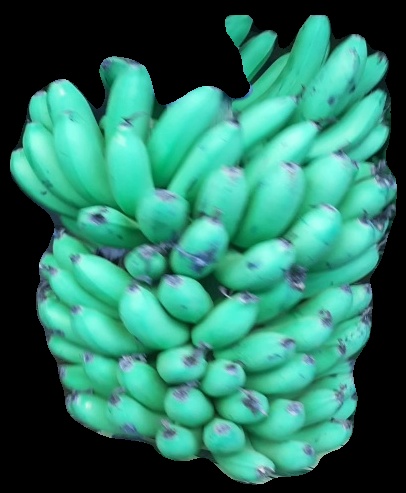
Variety: pachbale
Grade: grade1